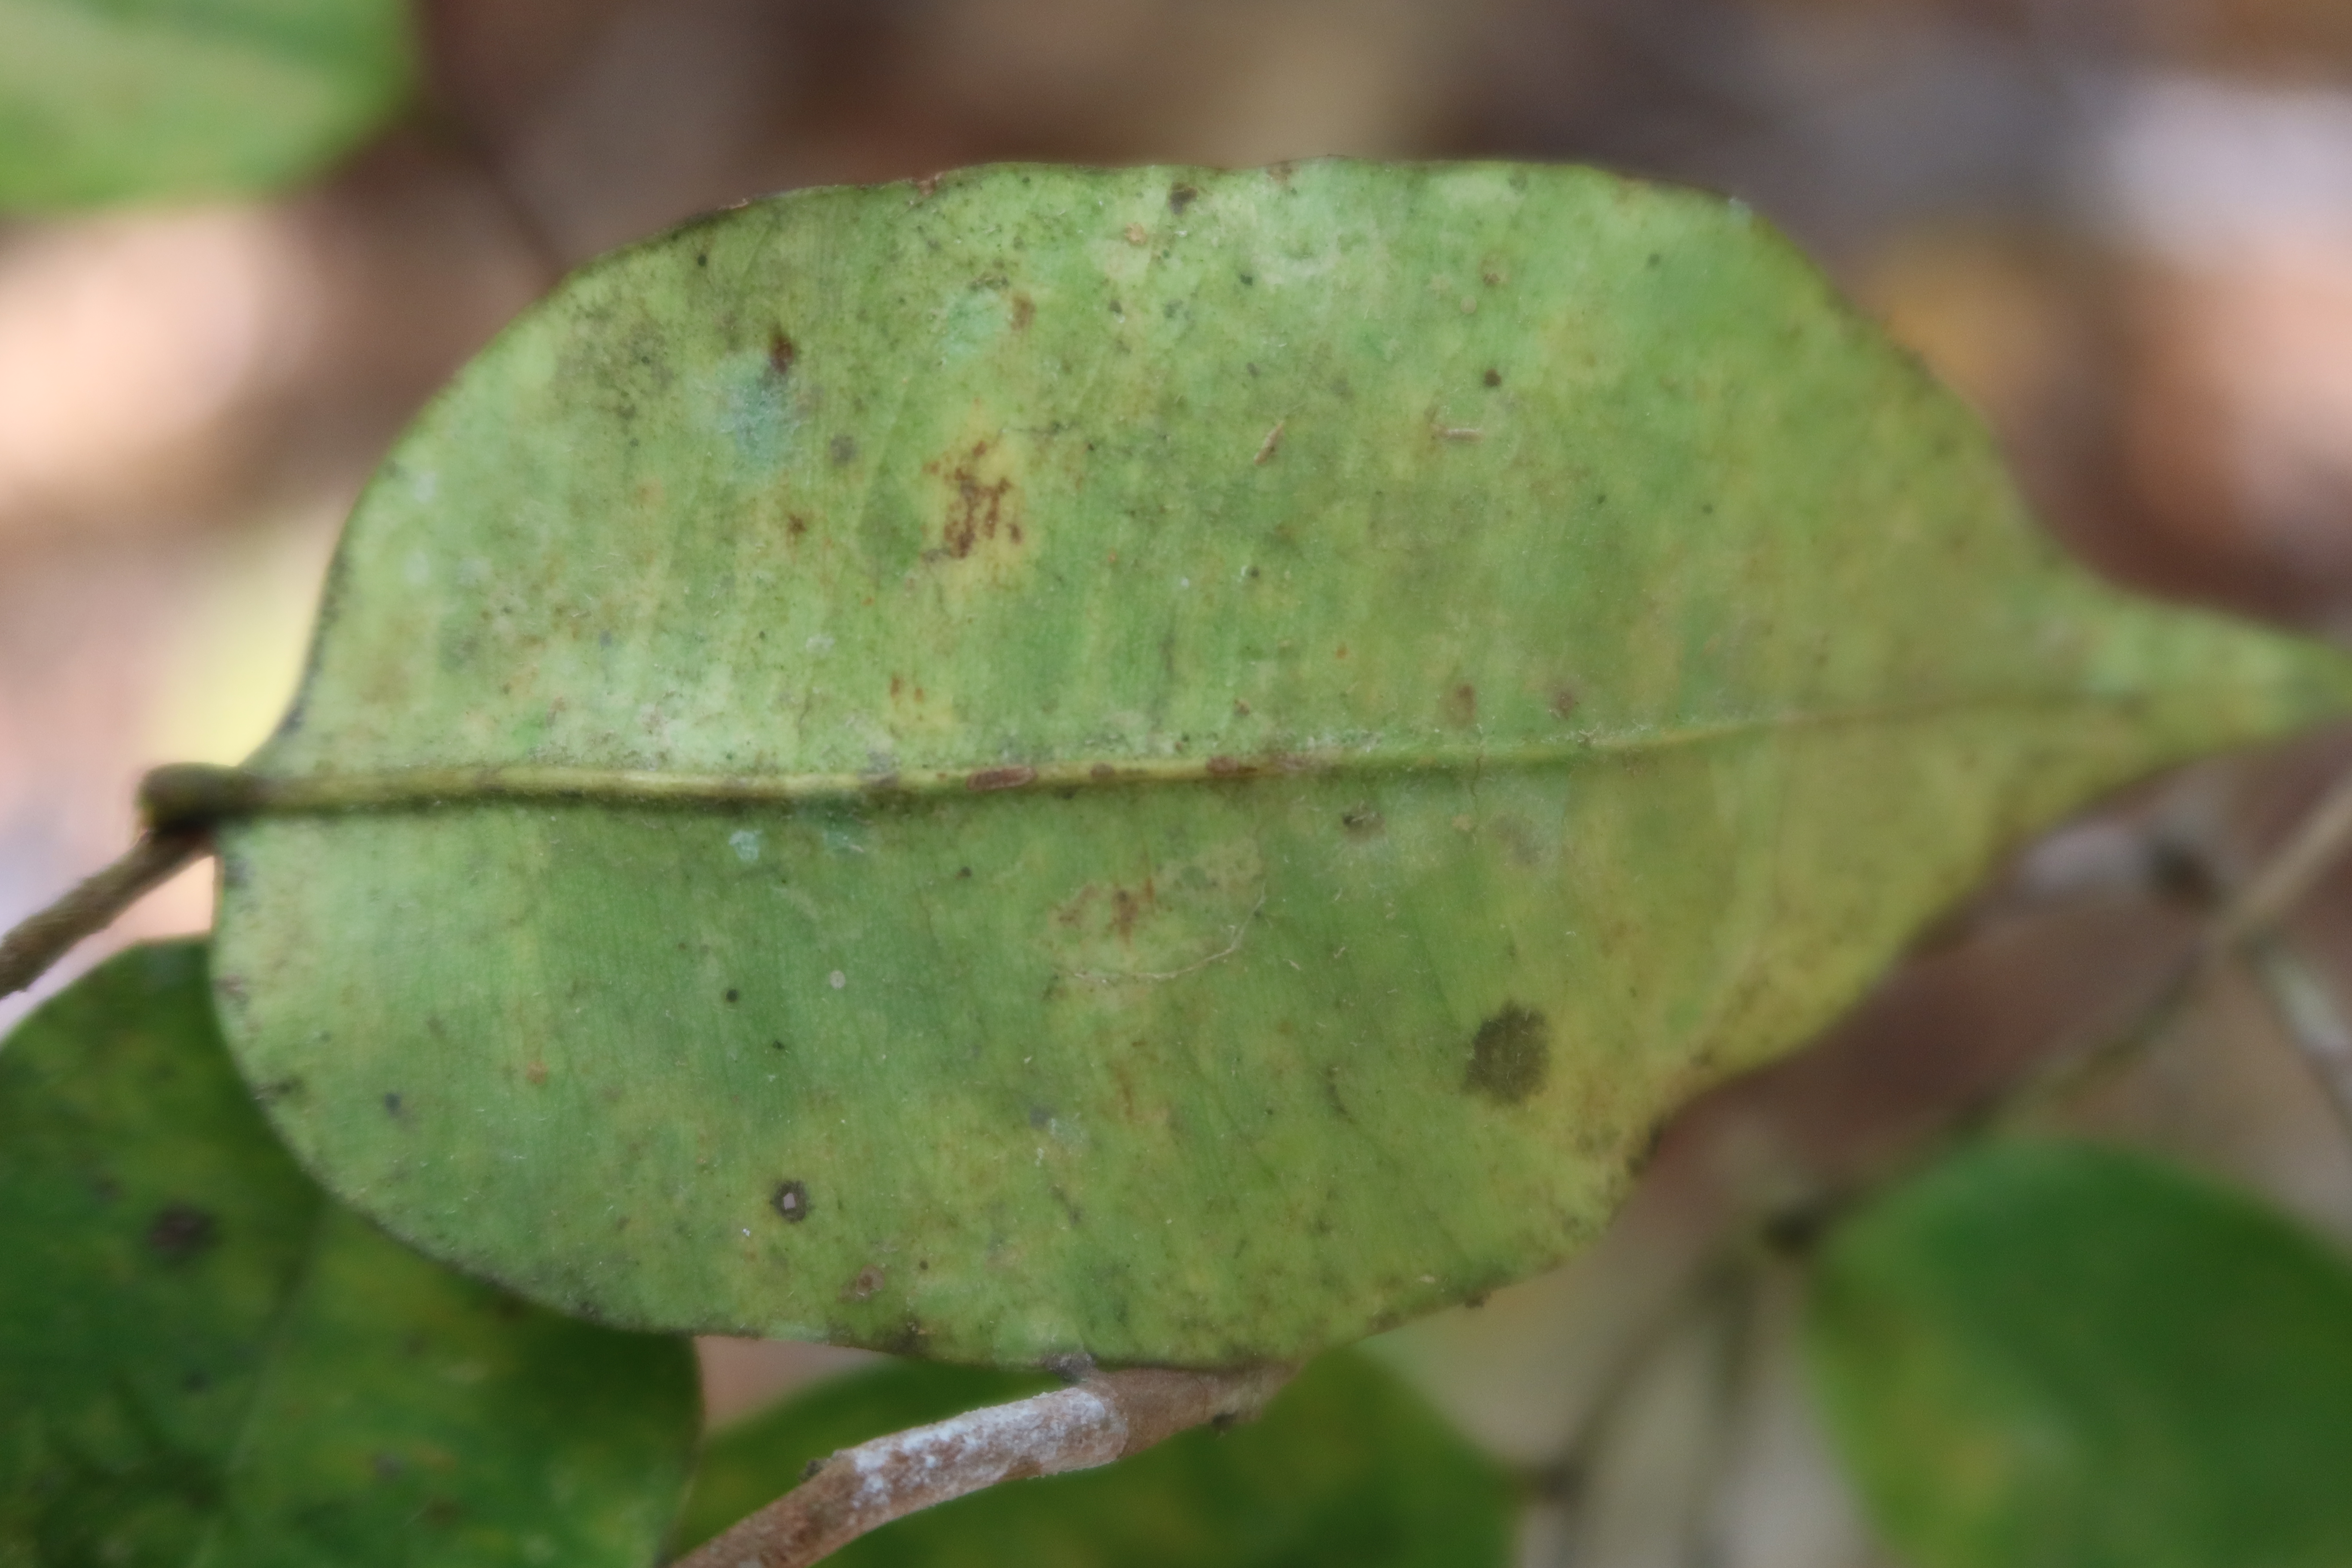
Label: Black spots